Shandong University

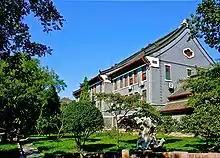
Historical building on the Baotuquan Campus

In November 1937, a few months after Marco Polo Bridge Incident that had marked the outbreak of a fully-fledged war in July of the same year, National Shandong University was evacuated from Qingdao. The university first moved to Anqing in Anhui Province and soon afterwards to Wanxian in Sichuan Province (today Wanzhou District in Chongqing). Books, equipment, and administrative files were shipped in separate installments and suffered severe loss. Classes resumed in Wanxian in Spring 1938, but were stopped soon after that on orders of the Ministry of Education. Teachers and students were then transferred to the National Central University that had been moved from Nanjing to Chongqing in the previous year. The books and equipment of Shandong University were placed into storage in the National Central Library, the National Central University, and the National Central Vocational School. After the war, in the spring of 1946, the university moved back to Qingdao.